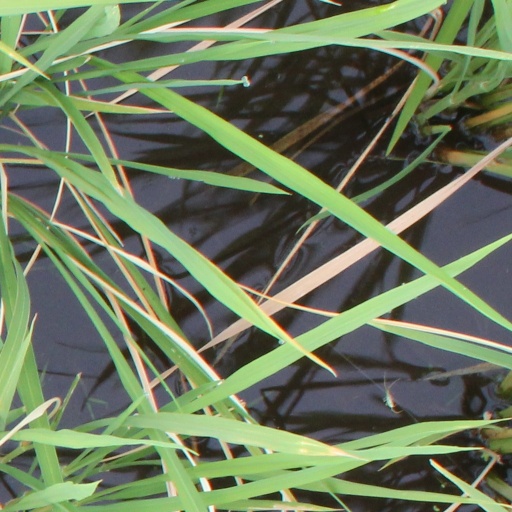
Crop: rice